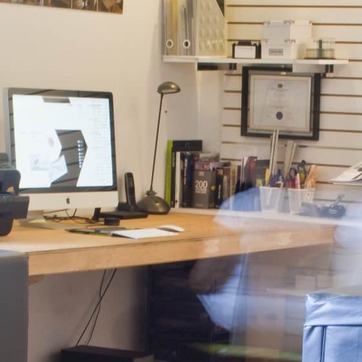
Material: paper